Room (2015 film)

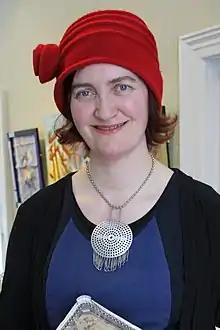
Irish-Canadian author Emma Donoghue adapted her novel "Room", served as executive producer for the film and supported Lenny Abrahamson's bid to direct.

Emma Donoghue, who also wrote the novel on which the film is based, wrote the screenplay for the film before the novel was published in 2010. She explained she felt sure the book could be made into a film because of its structured storyline, and received many offers from filmmakers after it was published, which she rejected for creative reasons. Director Lenny Abrahamson read the novel and sent Donoghue a 10-page fan letter telling her it should be a film, without knowing a screenplay already existed. Donoghue felt the letter demonstrated an understanding of her work and advocated for him as director.